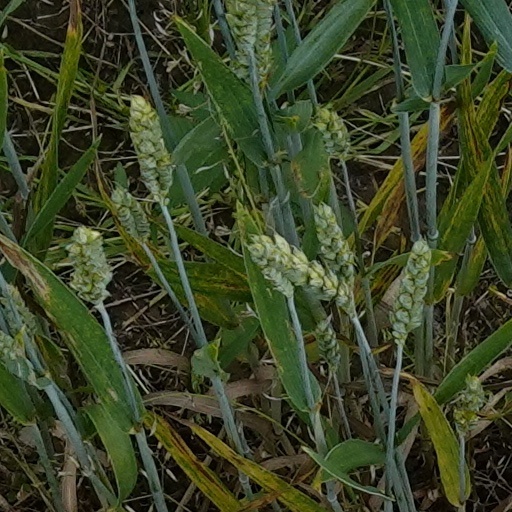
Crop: wheat